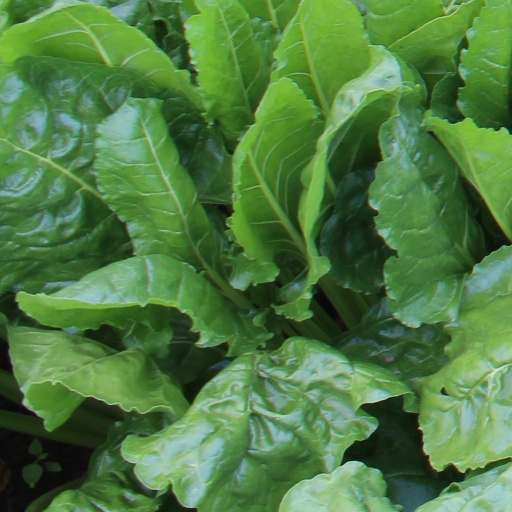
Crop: sugar beet